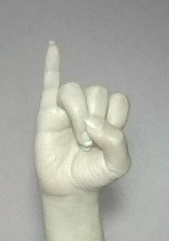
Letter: meem